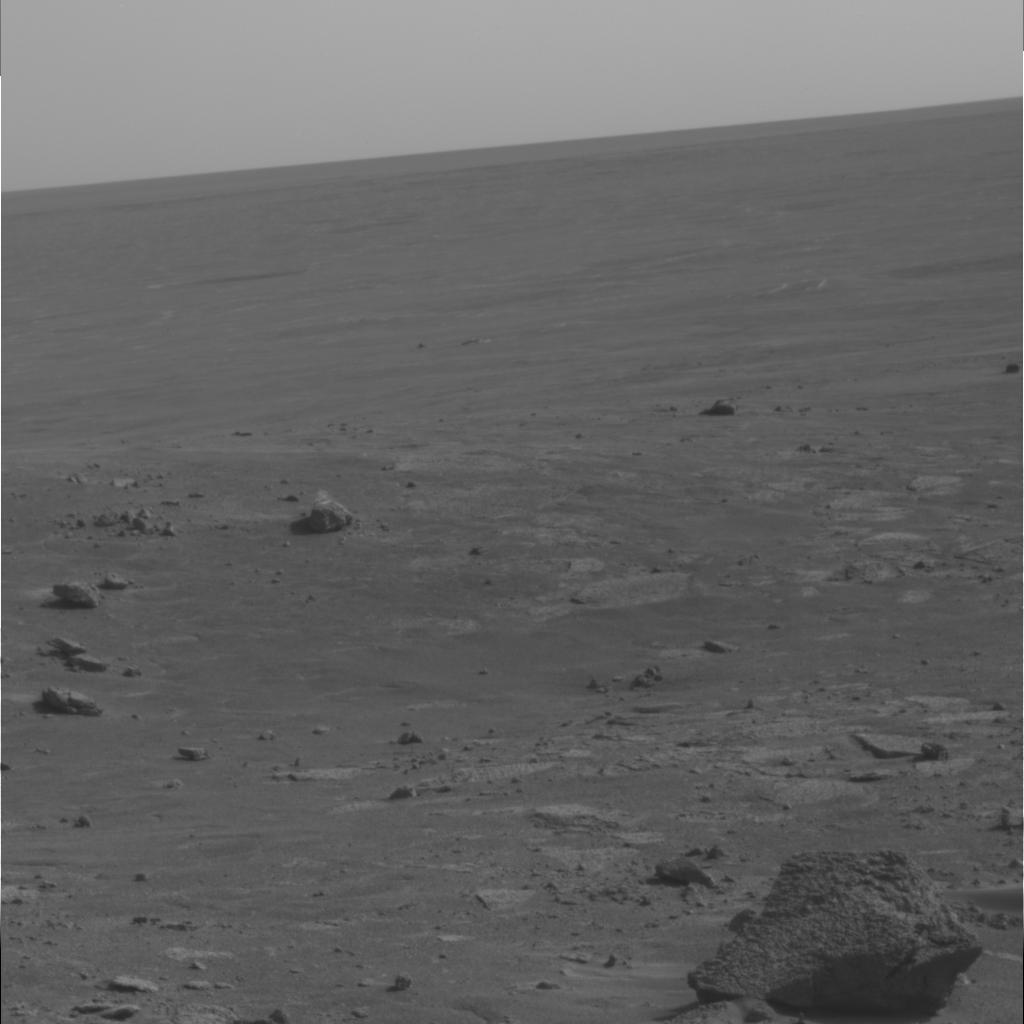
Surface features visible: Rock Outcrops, Float Rocks, Clasts, Dunes/Ripples, Soil, Distant Vista, Sky